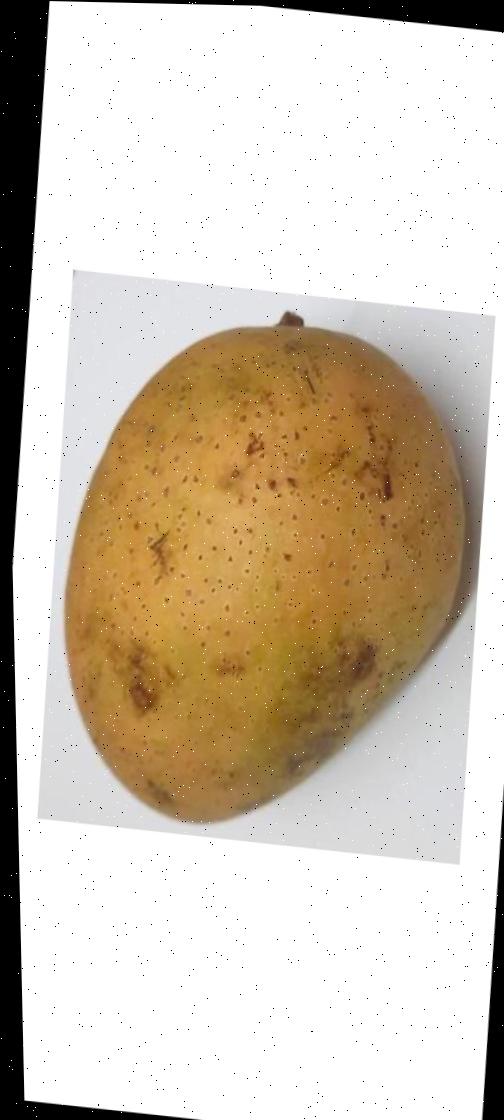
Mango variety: Ashshina Classic